Klaus Maria Brandauer

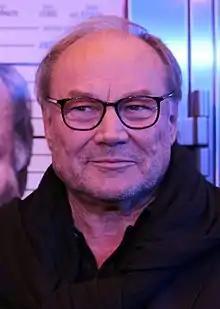
Brandauer at the Vienna International Film Festival 2012

Klaus Maria Brandauer (born Klaus Georg Steng; 22 June, 1943) is an Austrian actor and director. He is also a professor at the Max Reinhardt Seminar.